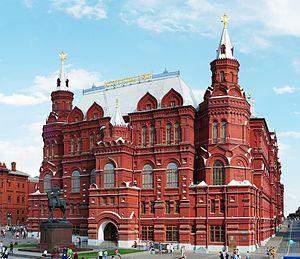
Le musée national d'histoire de Moscou, vu du Nord-ouest.
Le style néo-russe ou style russo-byzantin ou style pseudo-russe, sont des noms génériques conventionnels qui désignent une tendance de l'architecture russe du XIXᵉ siècle et du début du XXᵉ siècle à l'éclectisme, fondé à la fois sur l'utilisation des traditions de l'architecture ancienne et de l'art populaire, associés à des éléments de l'architecture byzantine.